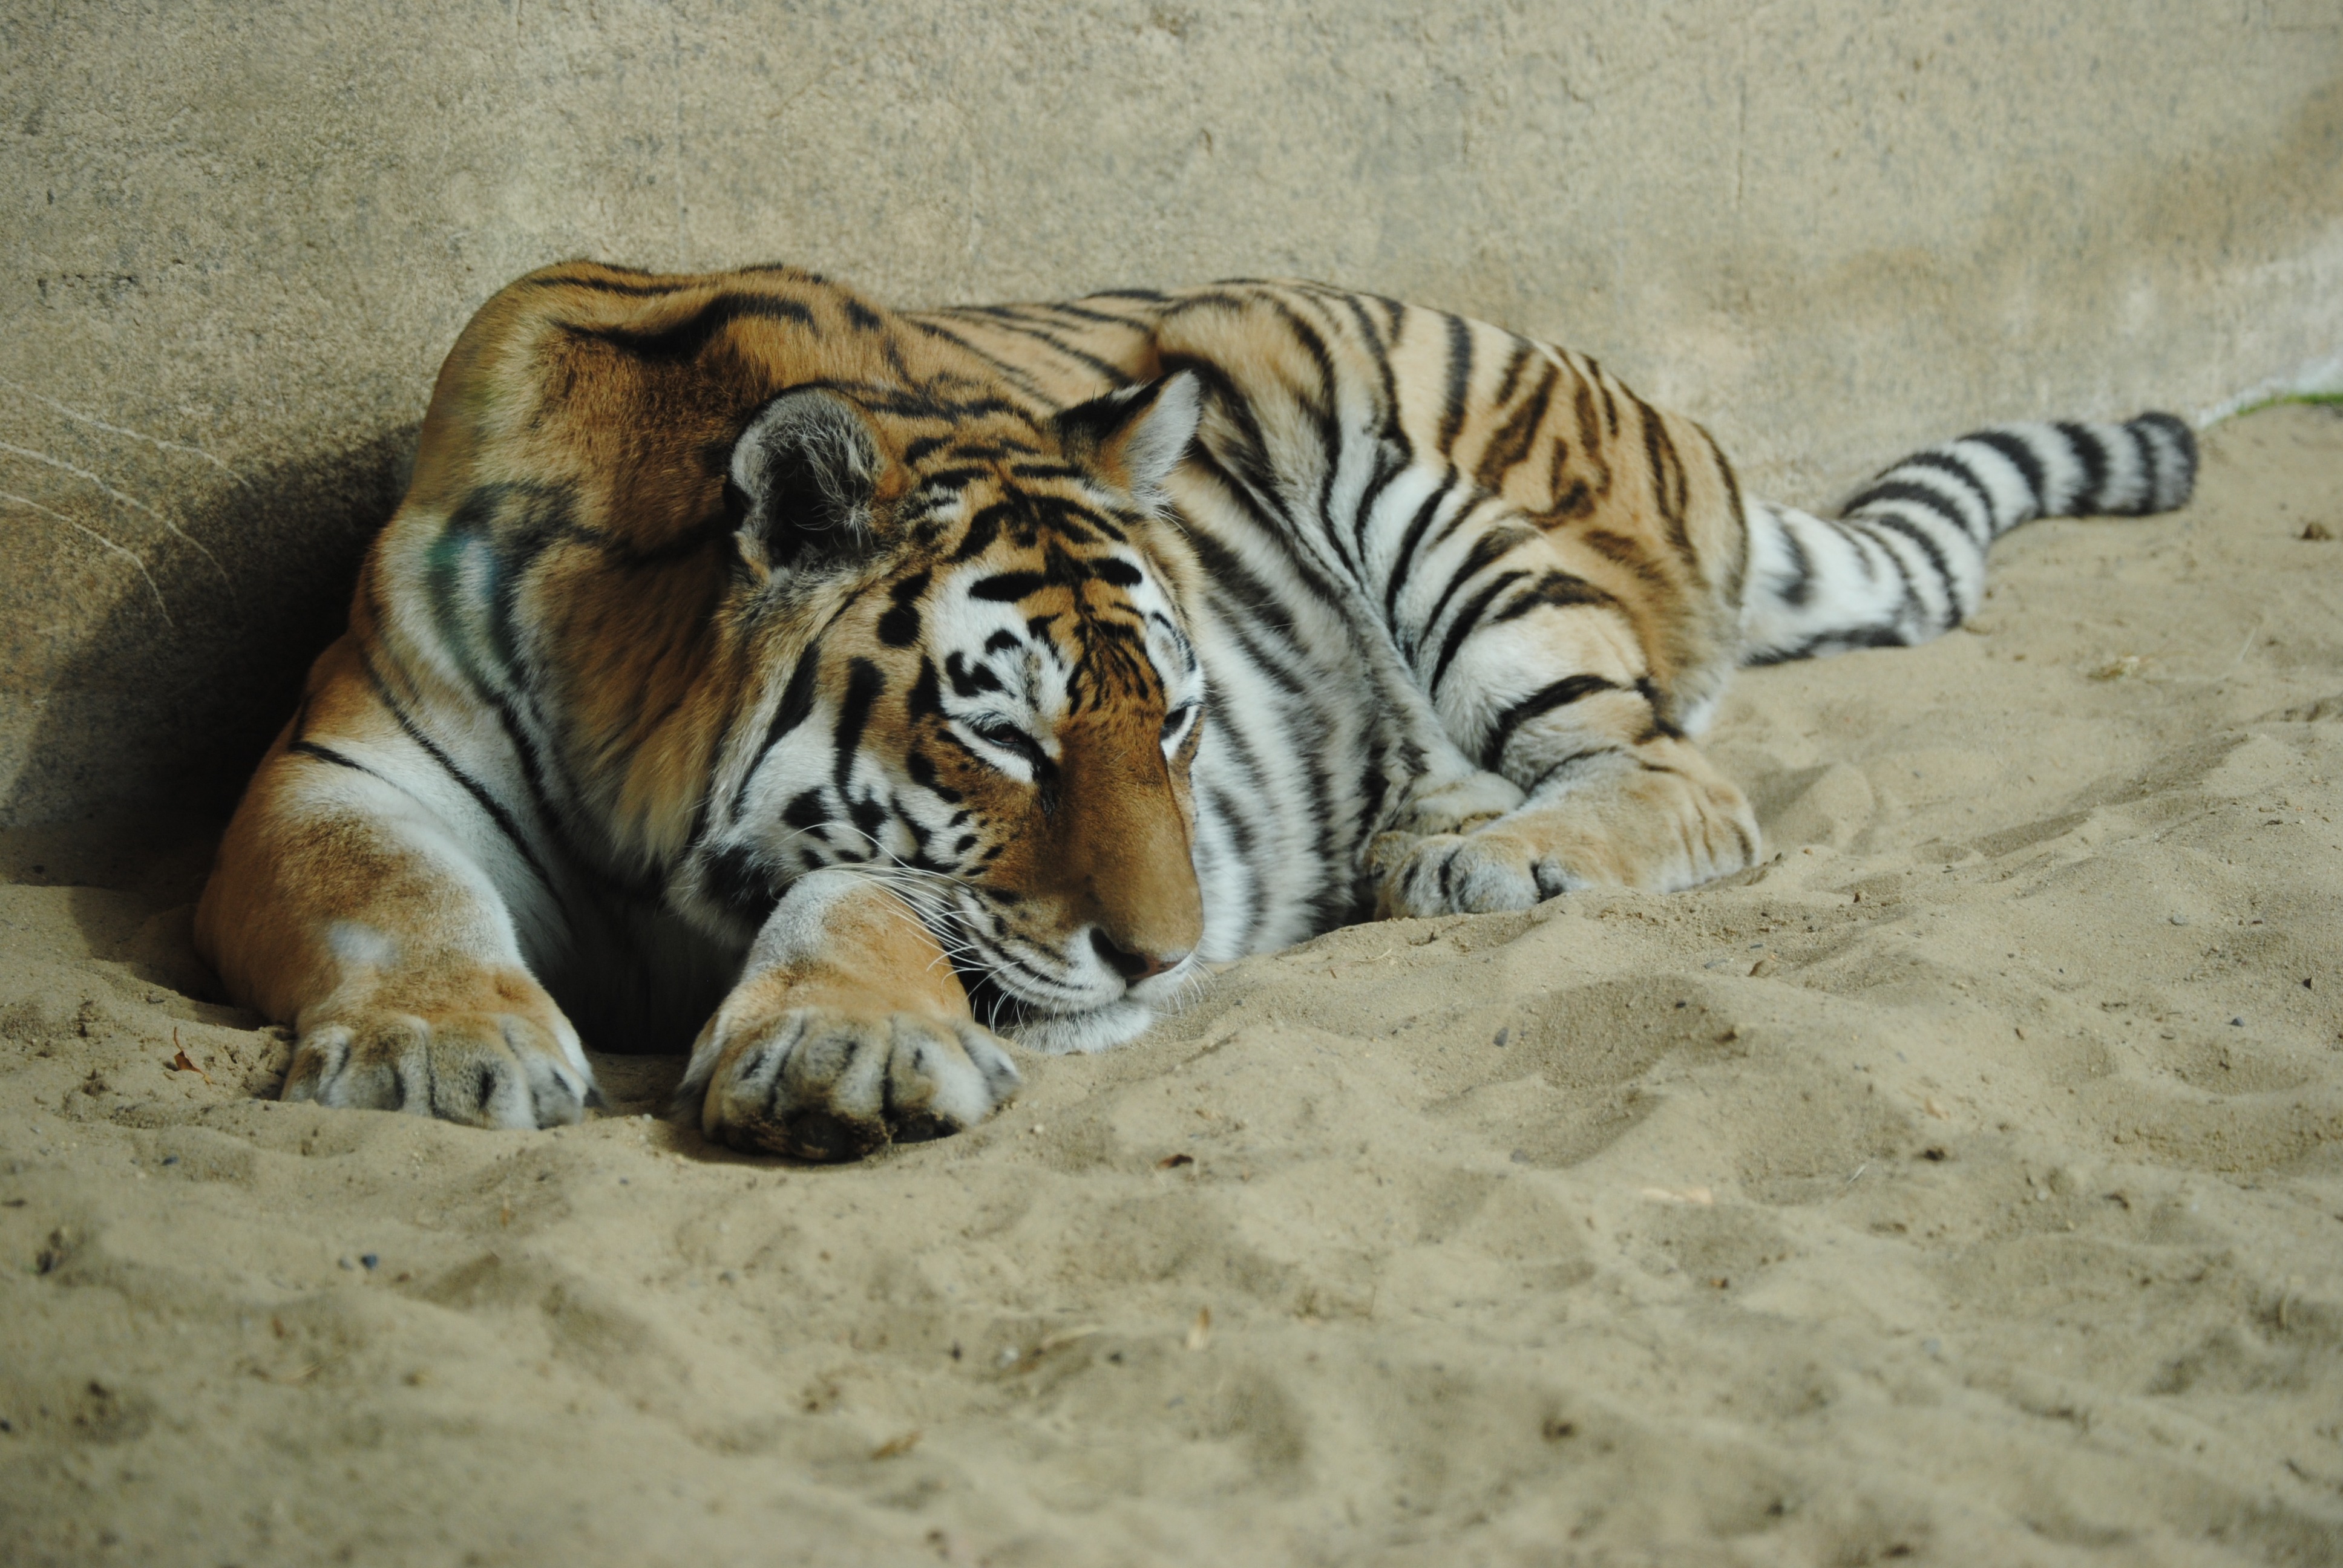
wildlife, wild, zoo, mammal, predator, fauna, wild animal, tiger, animals, vertebrate, big cats, cat like mammal